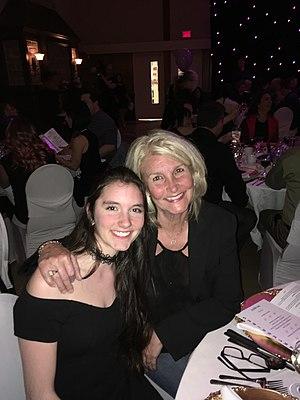
Rose-Line et Laurence Brasset
Rose-Line Brasset est une journaliste pigiste, recherchiste et auteurenée le 9 août 1961 à Alma, au Québec.